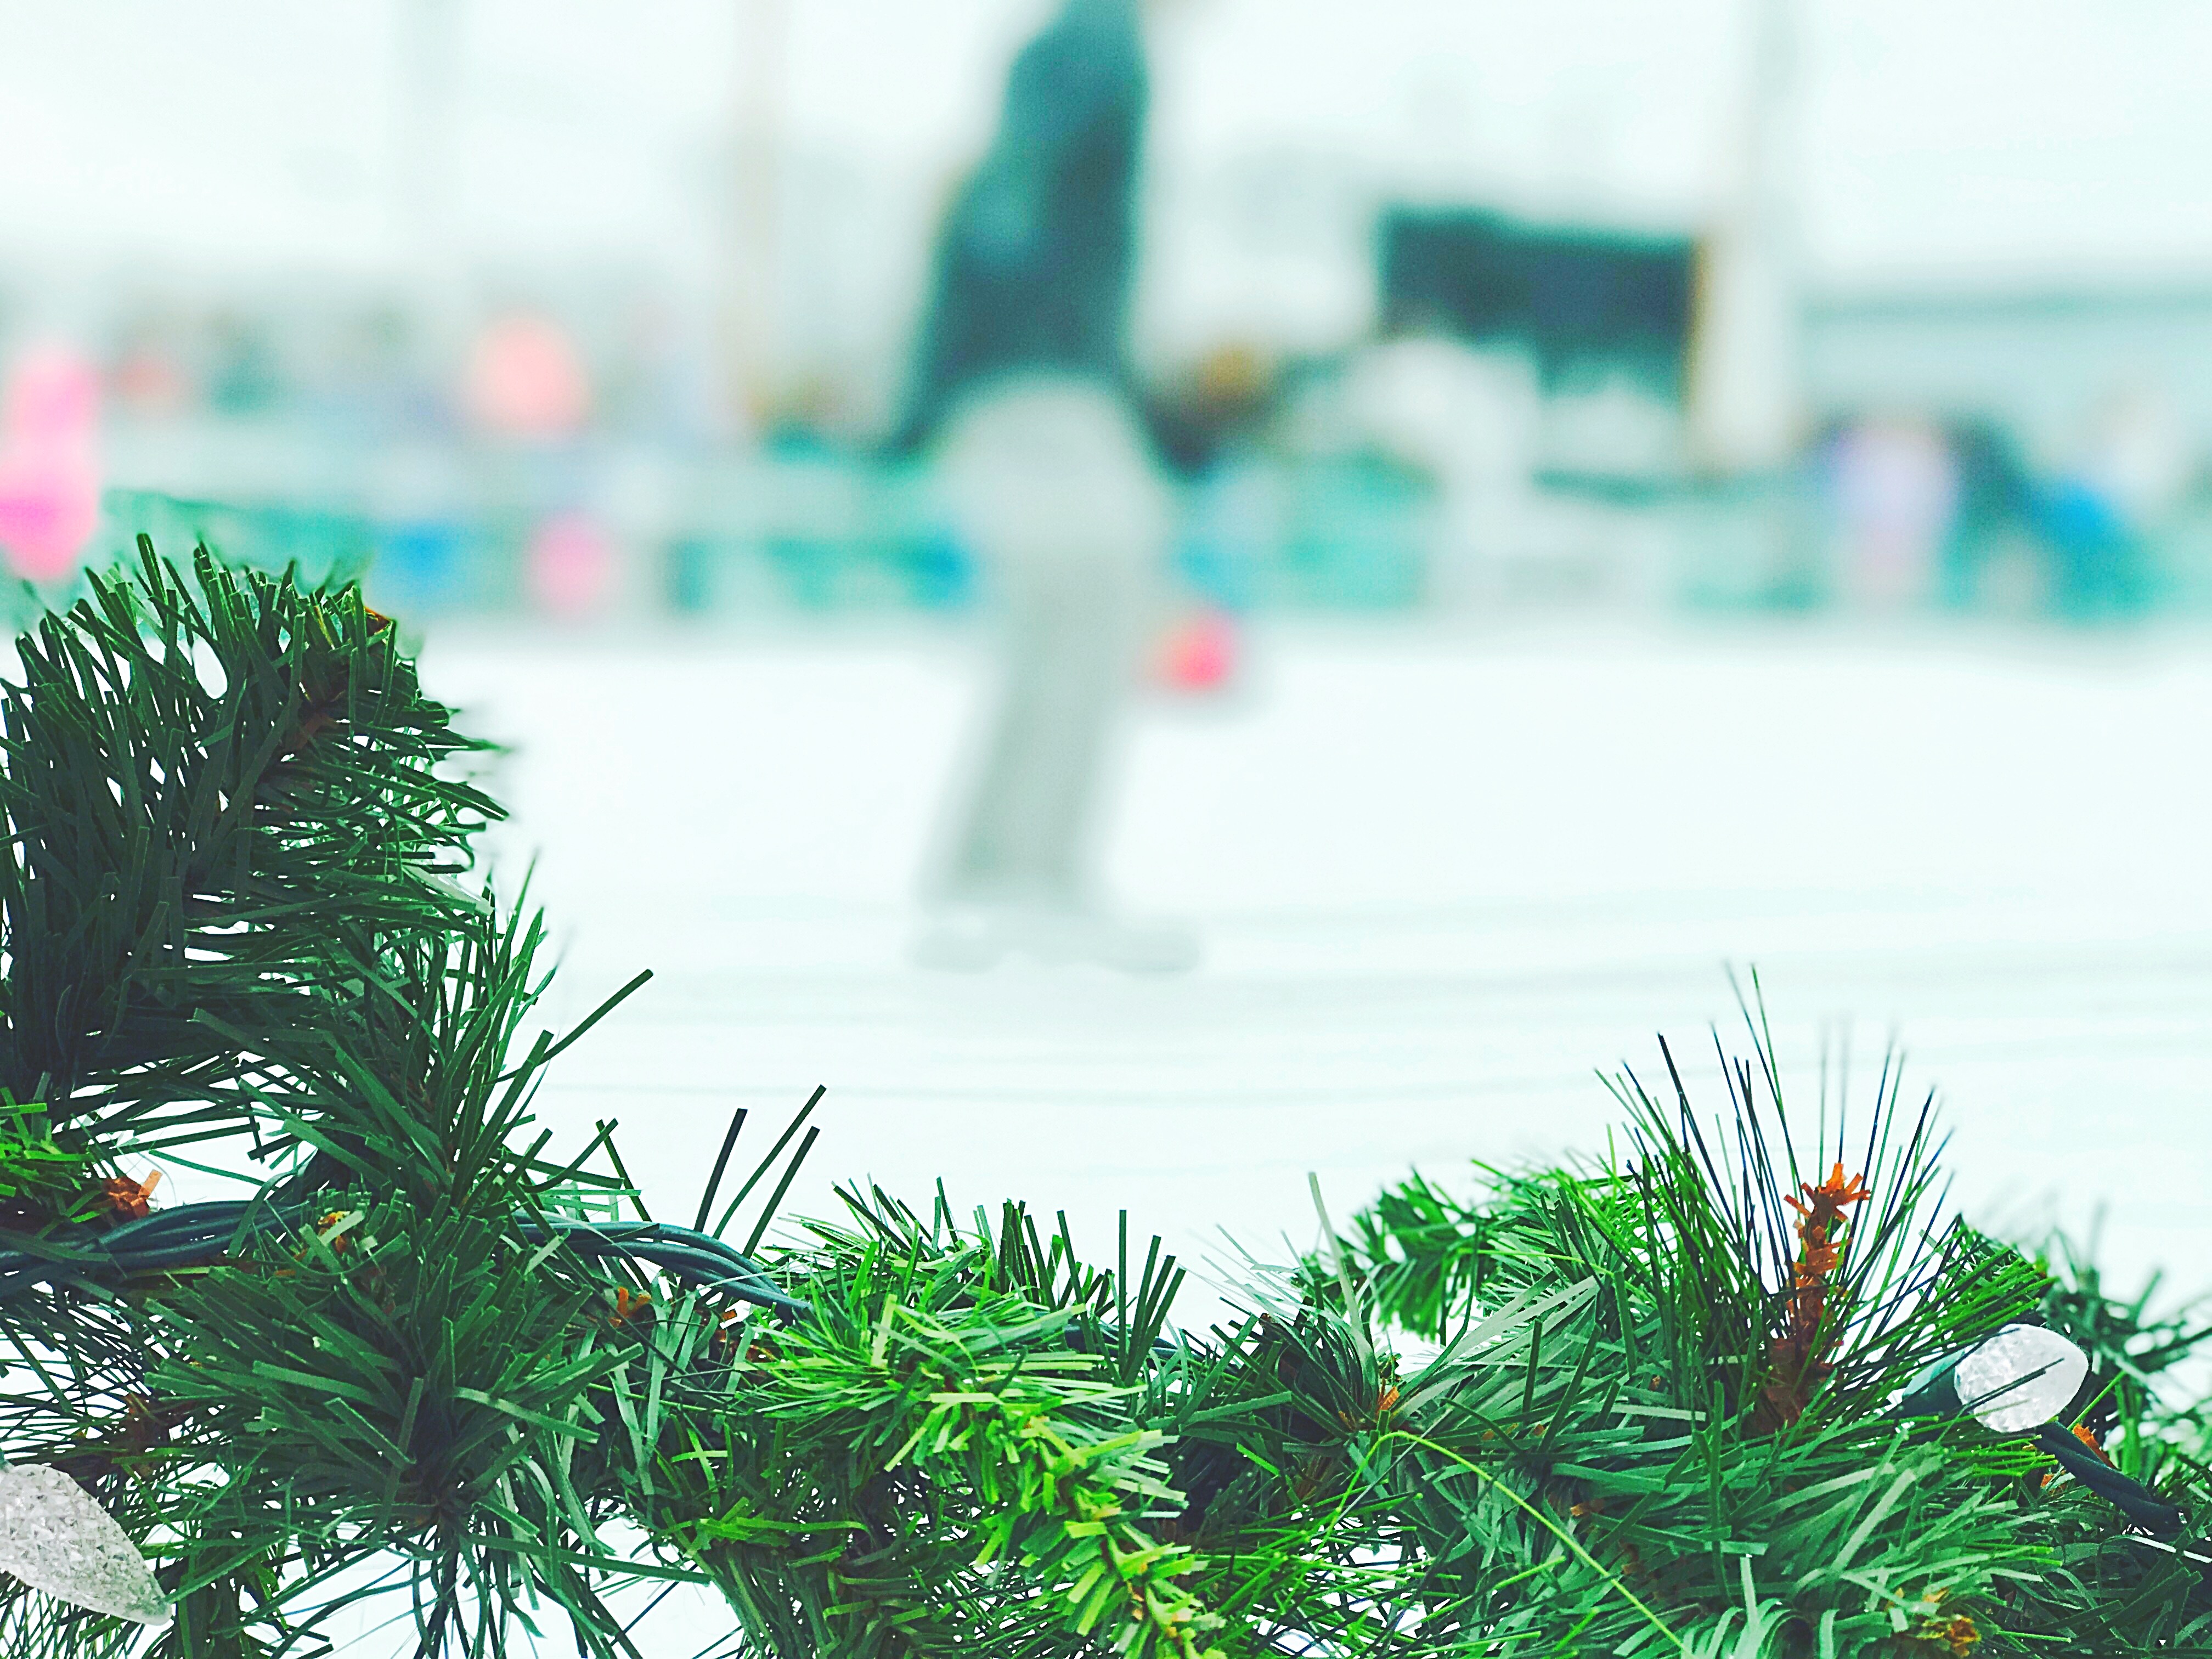
tree, water, nature, grass, branch, person, winter, blur, plant, flower, celebration, pine, environment, decoration, green, color, evergreen, christmas, fir, flora, season, garland, close up, outdoors, christmas lights, ice skating, arecales, christmas garland, ice skating rink